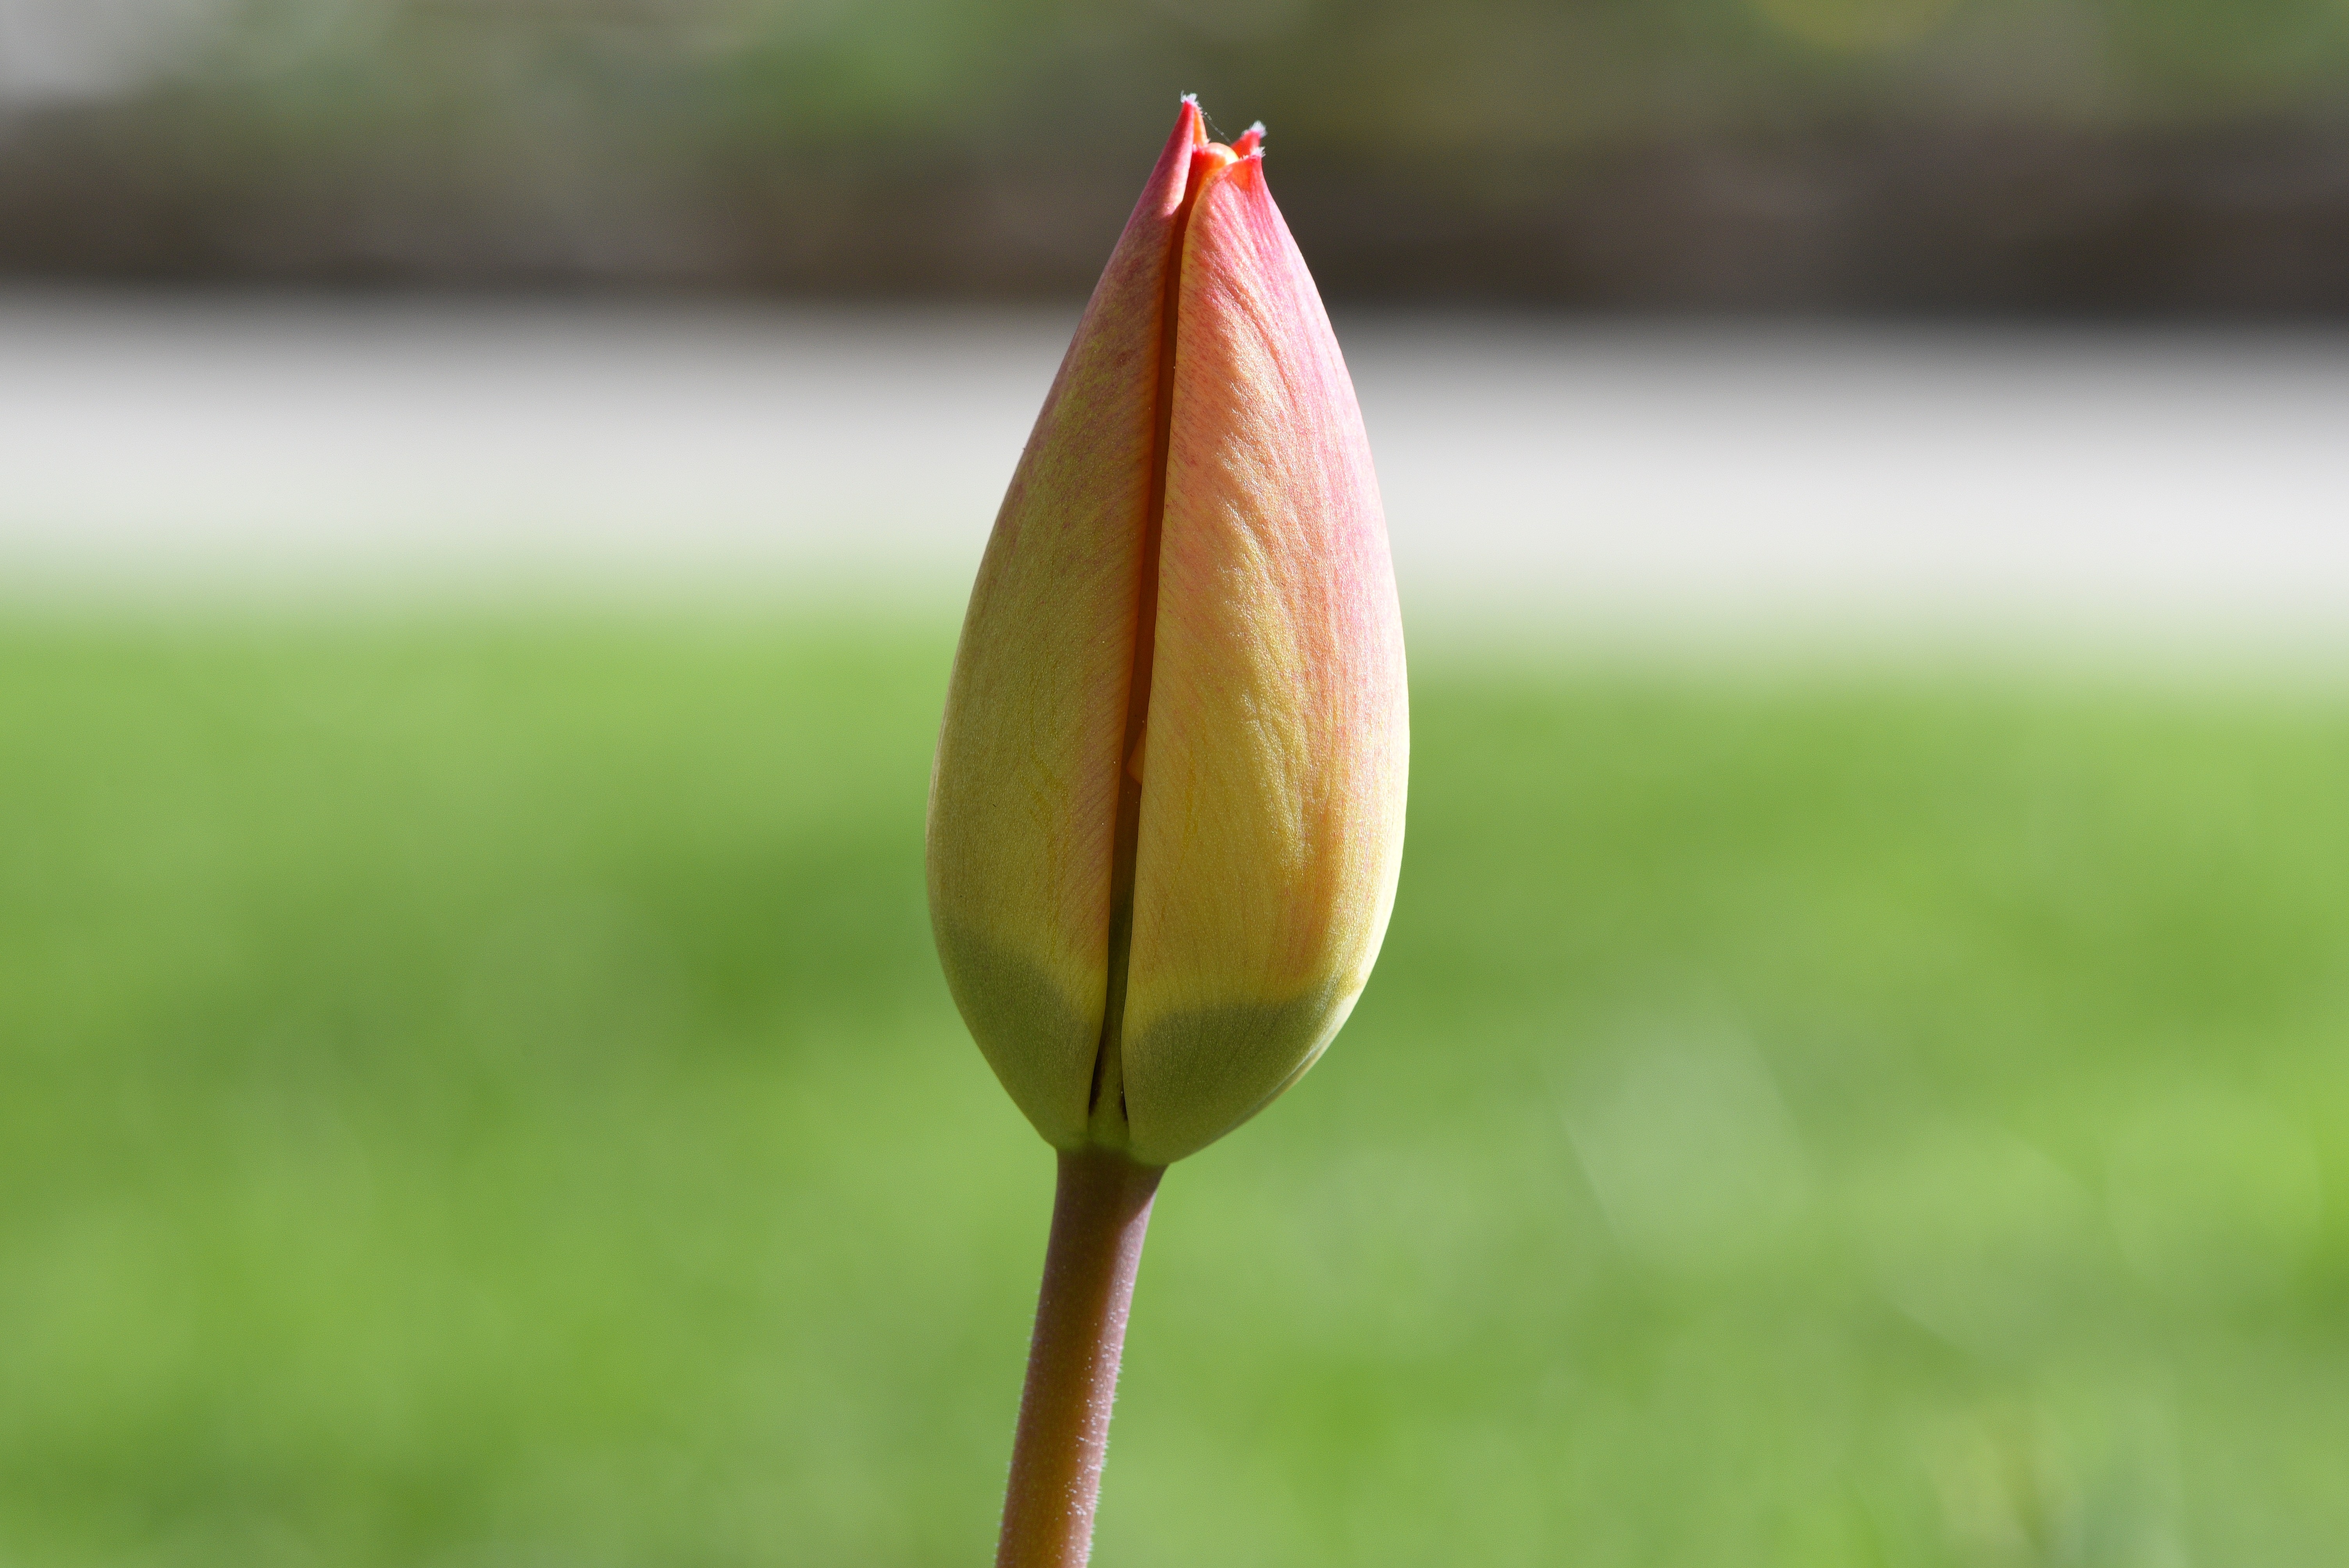
blossom, plant, leaf, flower, petal, bloom, tulip, green, red, botany, close, sacred lotus, aquatic plant, flora, close up, closed, bud, macro photography, flowering plant, schnittblume, plant stem, land plant